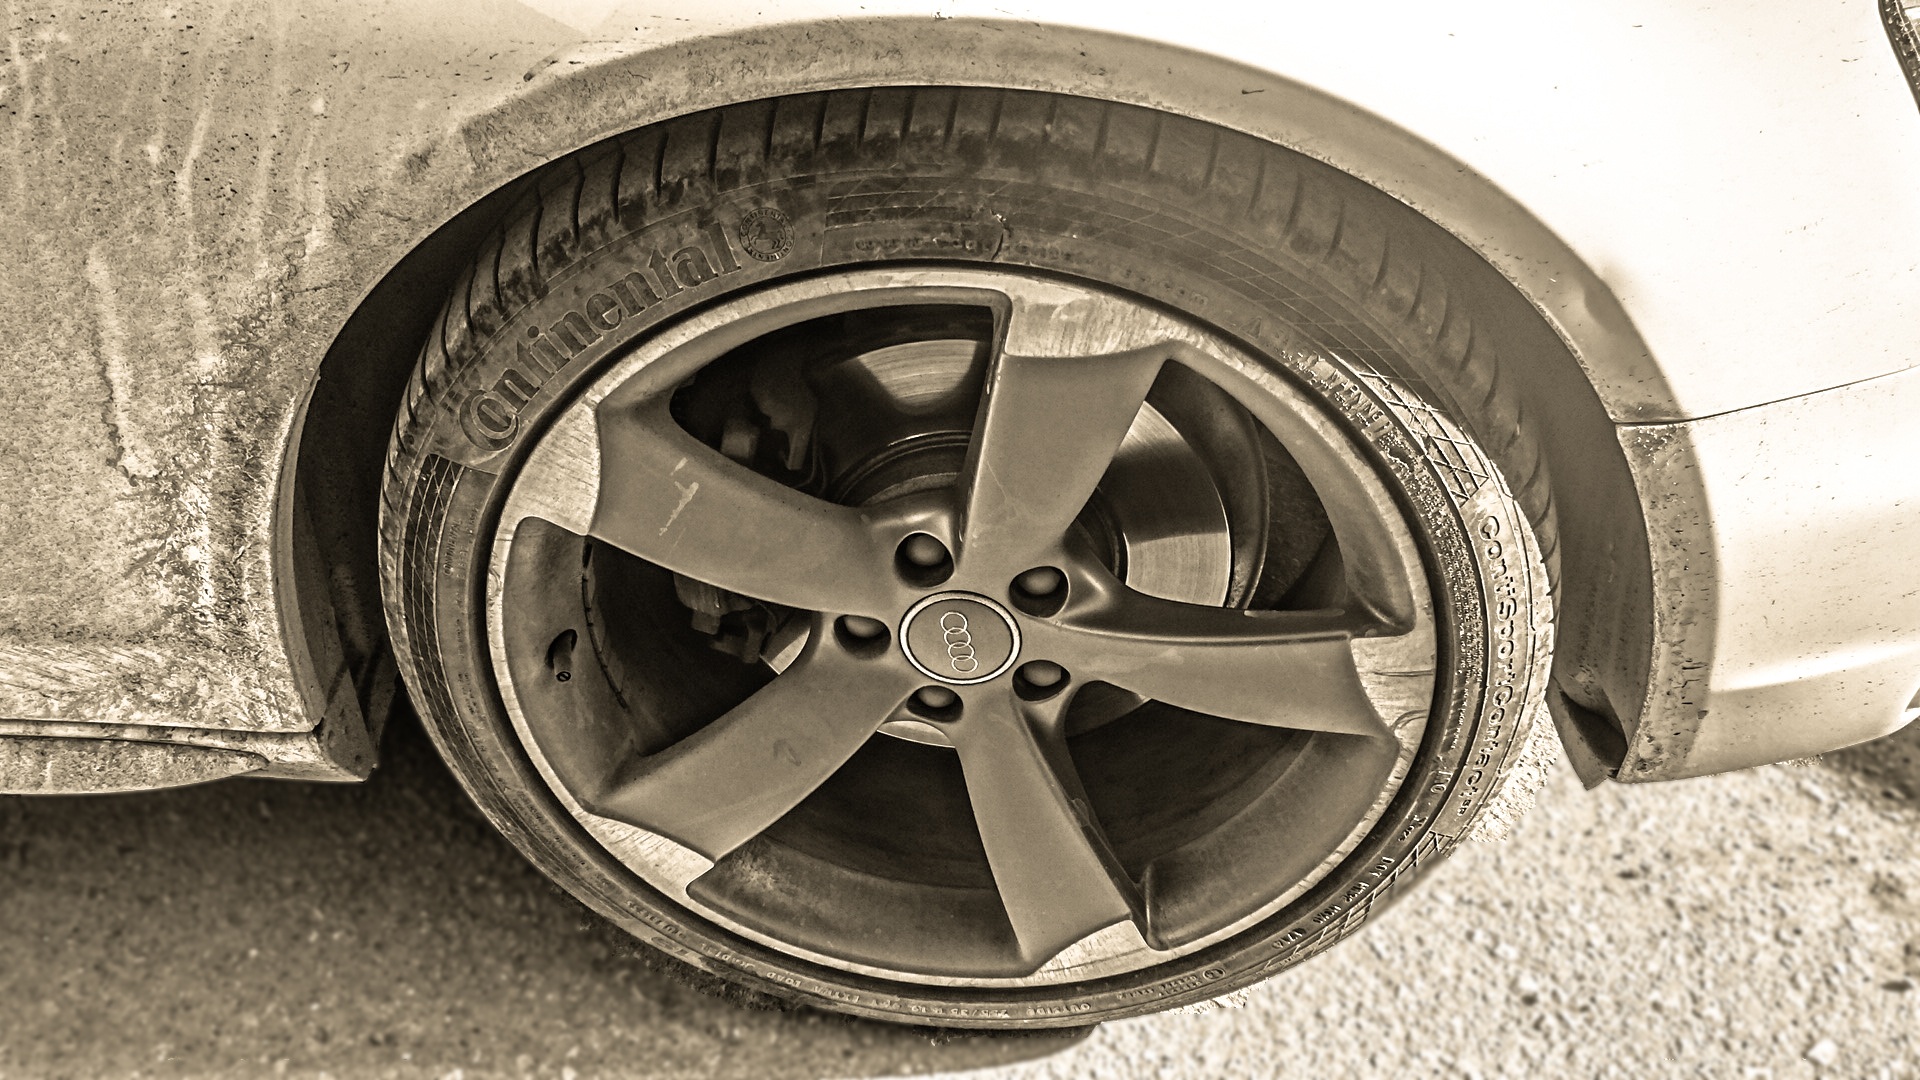
car, wheel, automobile, vehicle, spoke, auto, dirty, tire, sports car, bumper, tuning, luxury, rim, audi, alloy wheel, automobile make, automotive exterior, compact car, automotive design, luxury vehicle, automotive tire